Local ferries in Suffolk

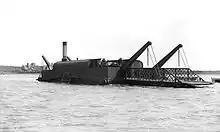
"The Lady Beatrice" carrying a horse and cart across the Deben in 1906

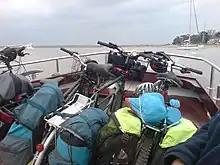
Aboard the modern Bawdsey Ferry

Bawdsey Ferry carries foot passengers and bicycles across the mouth of the River Deben between Felixstowe Ferry and Bawdsey and provides continuity for the Suffolk Coast Path and Regional Cycle Route 41. It operates from Easter weekend until the end of October on a varying timetable, and can also be used as a water taxi to moored yachts.